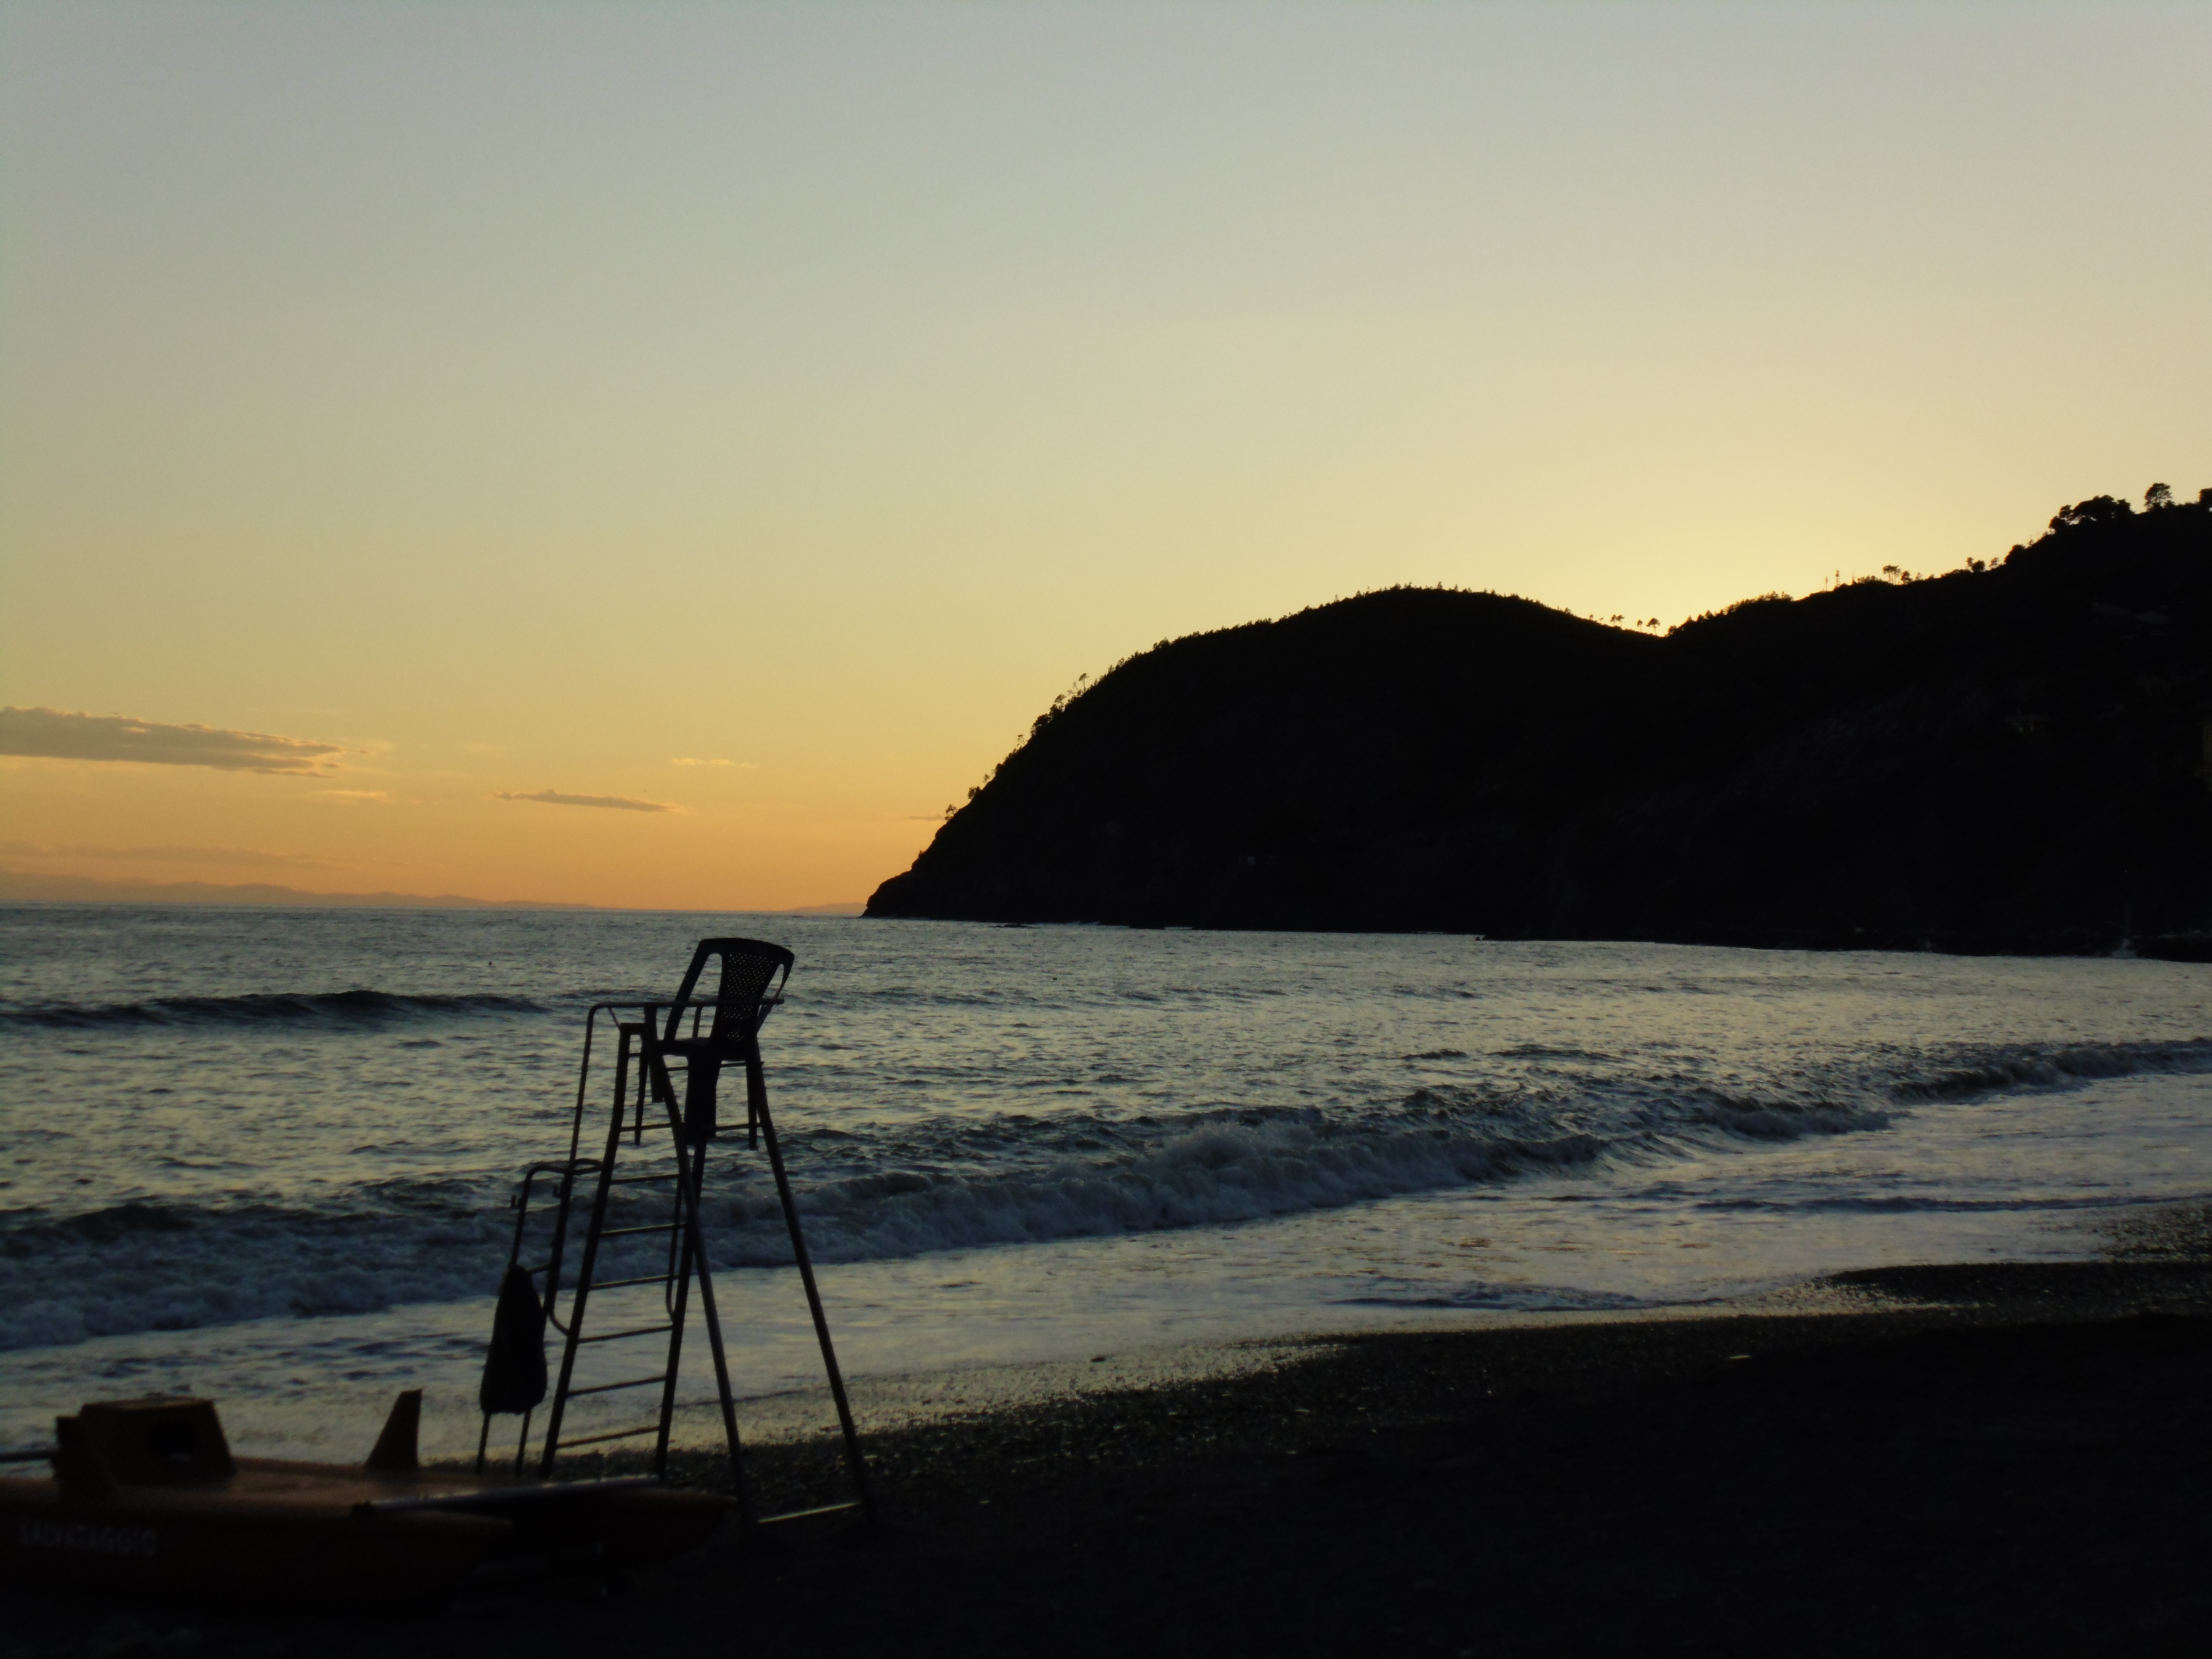
beach, landscape, sea, coast, nature, sand, rock, ocean, horizon, cloud, sky, sun, sunrise, sunset, sunlight, morning, shore, wave, dawn, summer, dusk, evening, bay, italy, body of water, upstream, waves, cape, liguria, levanto, marine landscape